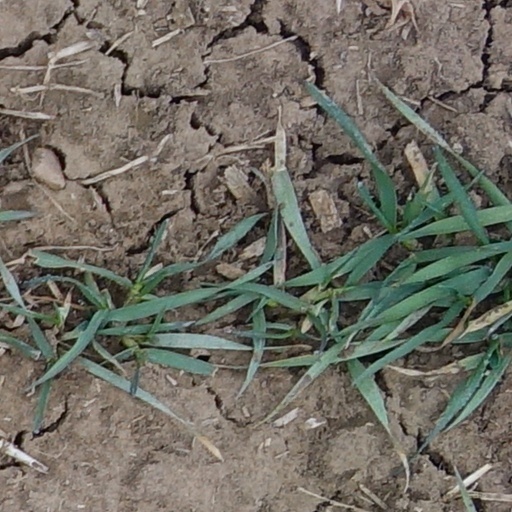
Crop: wheat